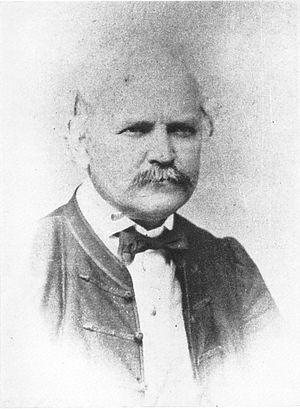
La théorie microbienne, également appelée « théorie pathogénique » ou « théorie des germes », est une théorie proposant que de nombreuses maladies sont causées par des micro-organismes. Bien que très controversée lors de sa formulation initiale, cette théorie a été validée à la fin du XIXᵉ siècle et constitue désormais un élément fondamental de la médecine moderne et de la microbiologie clinique. Elle a conduit à d’importantes innovations comme la pratique de l’hygiène préventive et l’invention des antibiotiques.